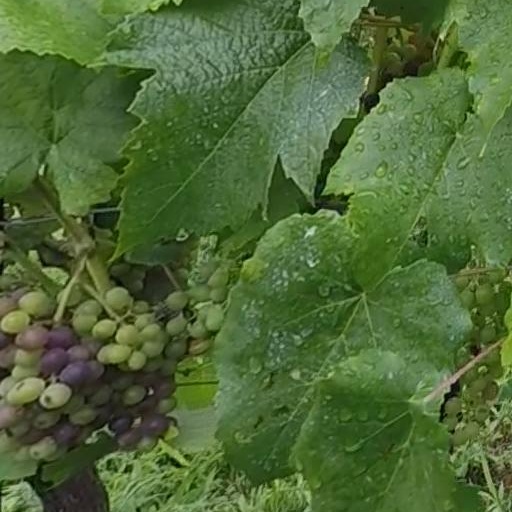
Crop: grape